Reginald Waterfield

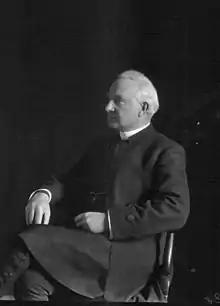
Waterfield, photographed in connection with the Synod of the Clergy of the Diocese of Hereford, 18 May 1927.

Reginald Waterfield (20 December 1867 – 8 March 1967) was an Anglican priest in the 20th century.